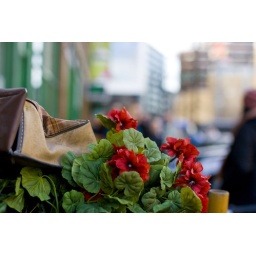
A broken leather bag lay discarded in the flower bed.